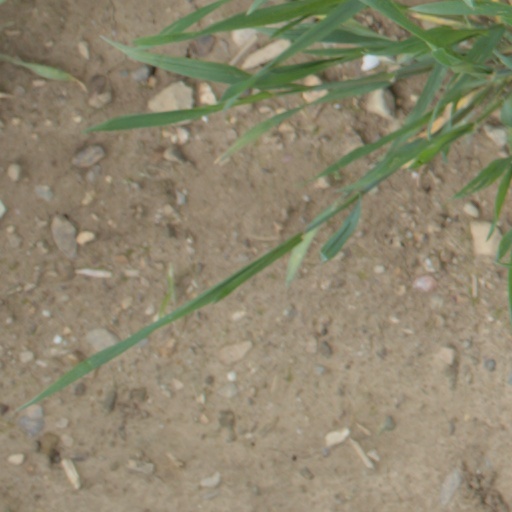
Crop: wheat